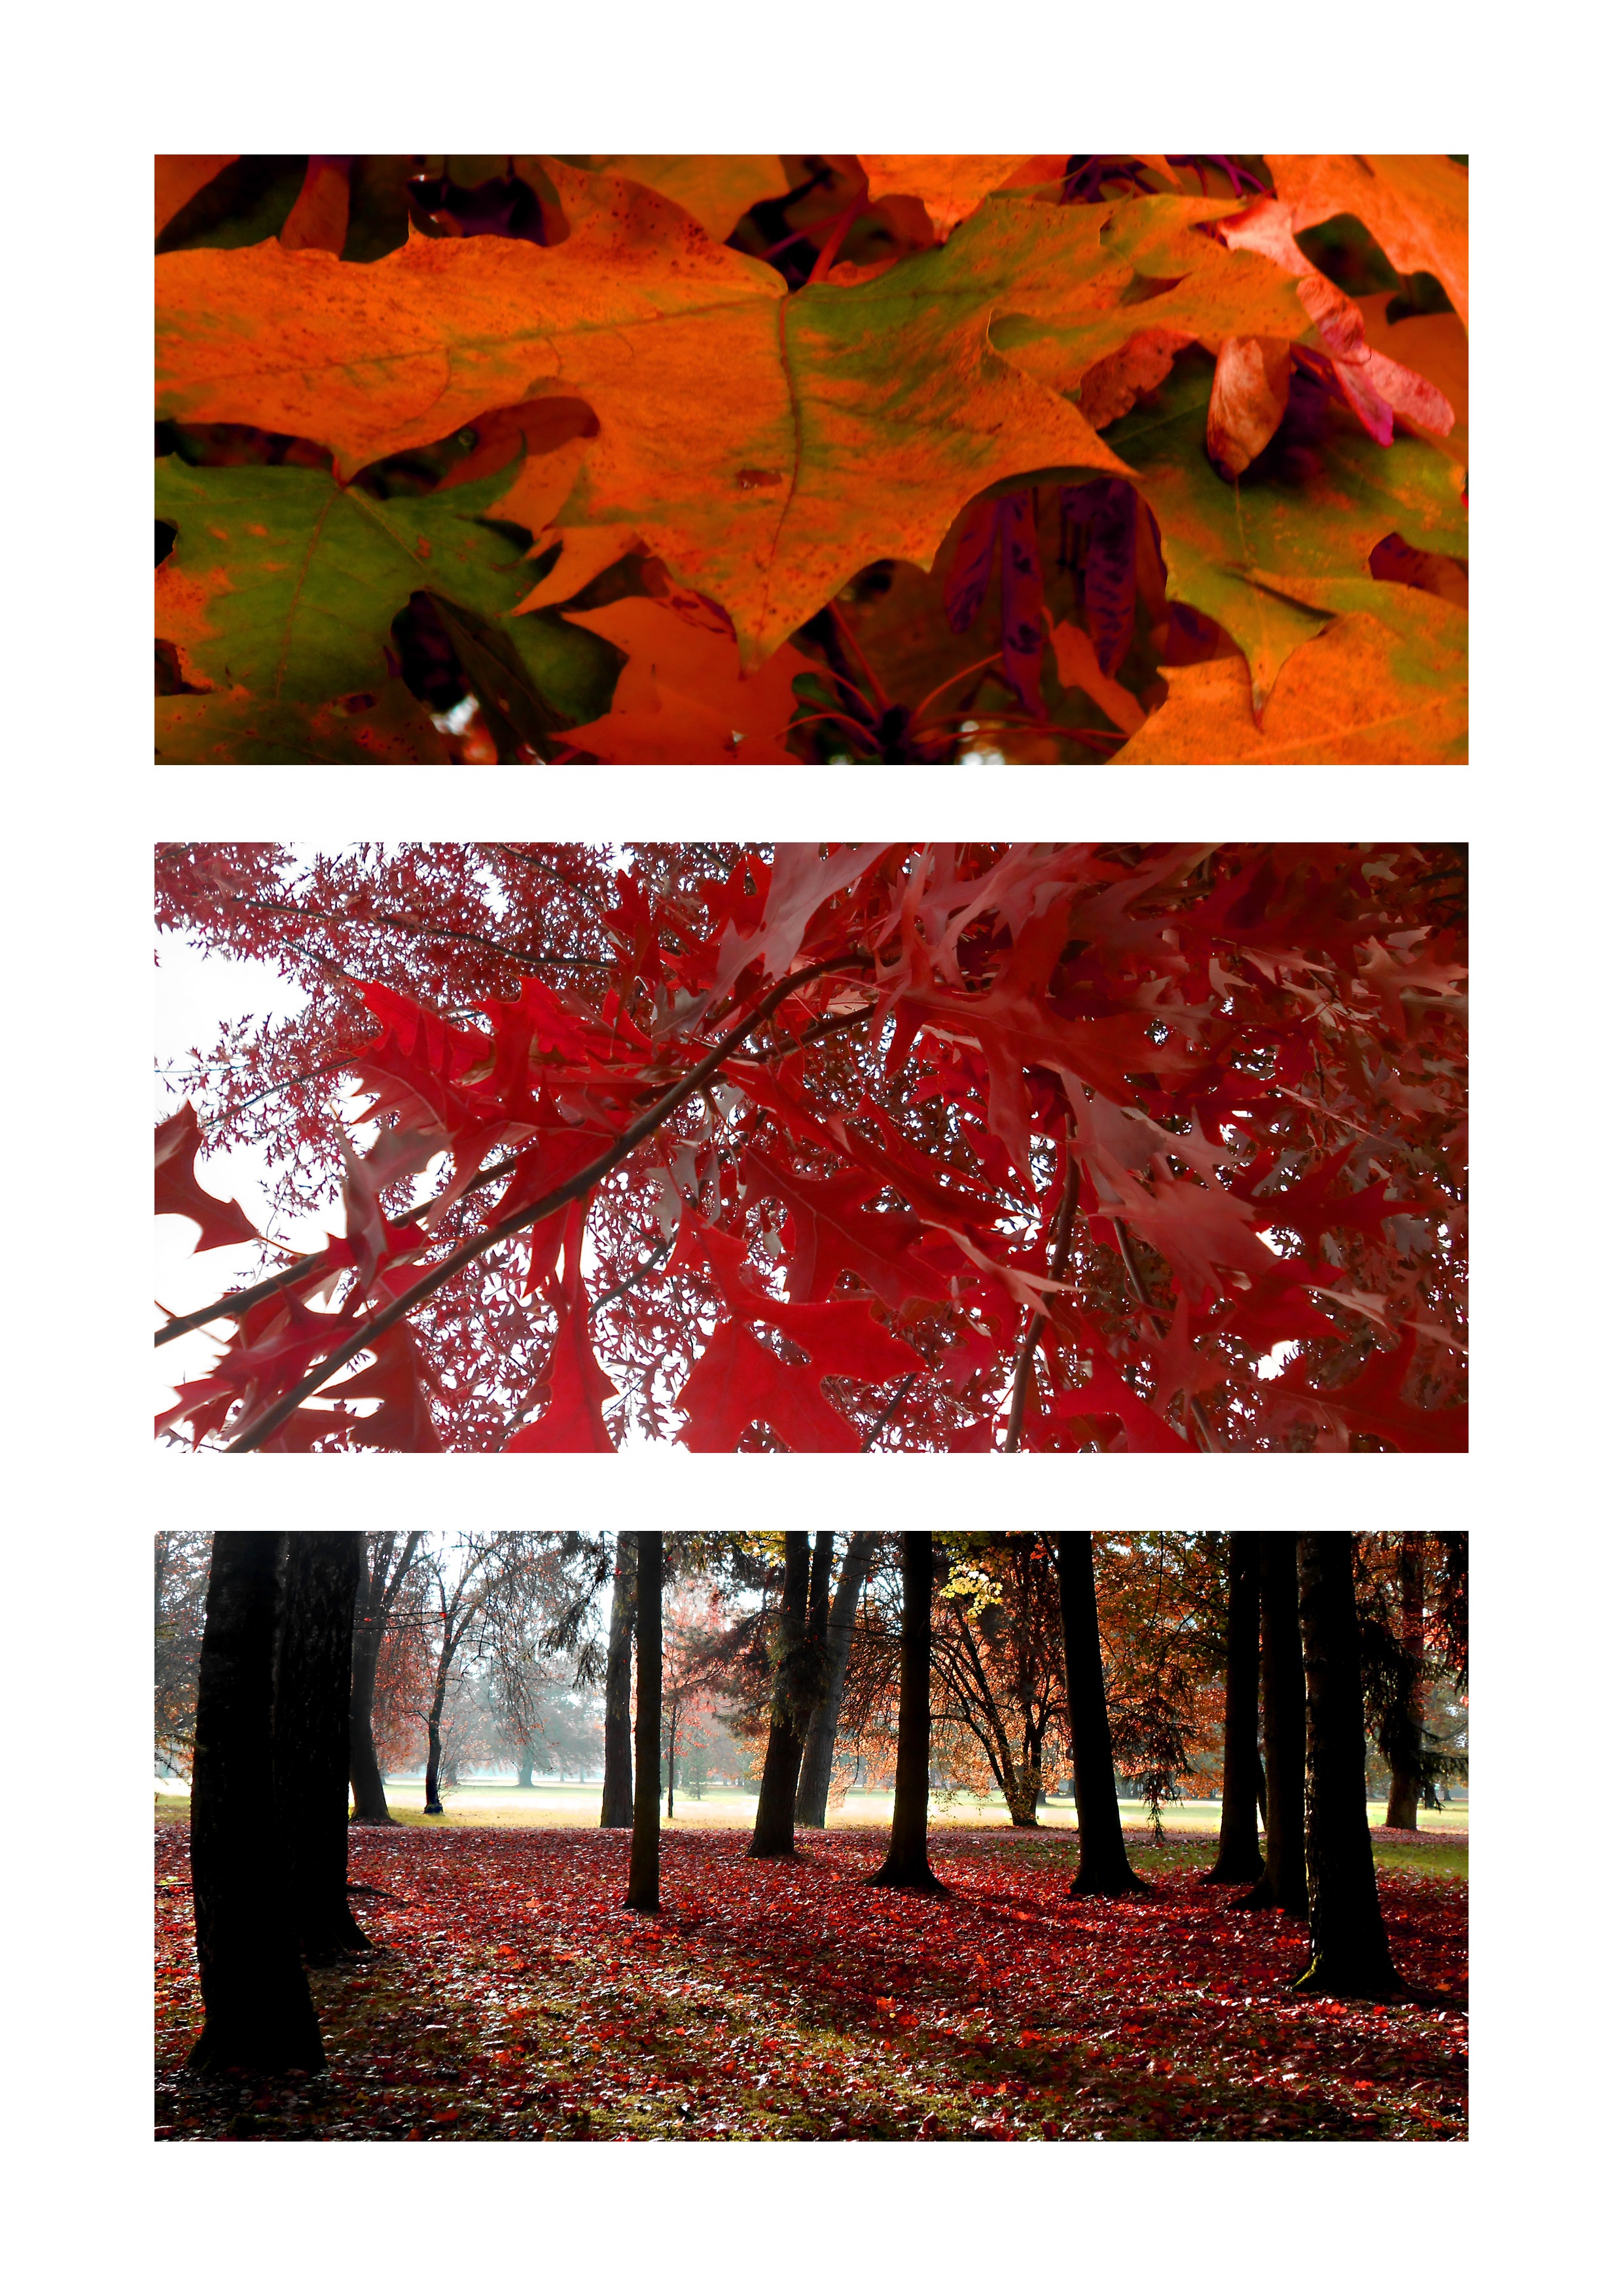
tree, nature, branch, plant, leaf, flower, foliage, red, color, autumn, yellow, season, maple tree, maple leaf, trees, autumn leaves, modern art, flowering plant, coloration, woody plant, land plant